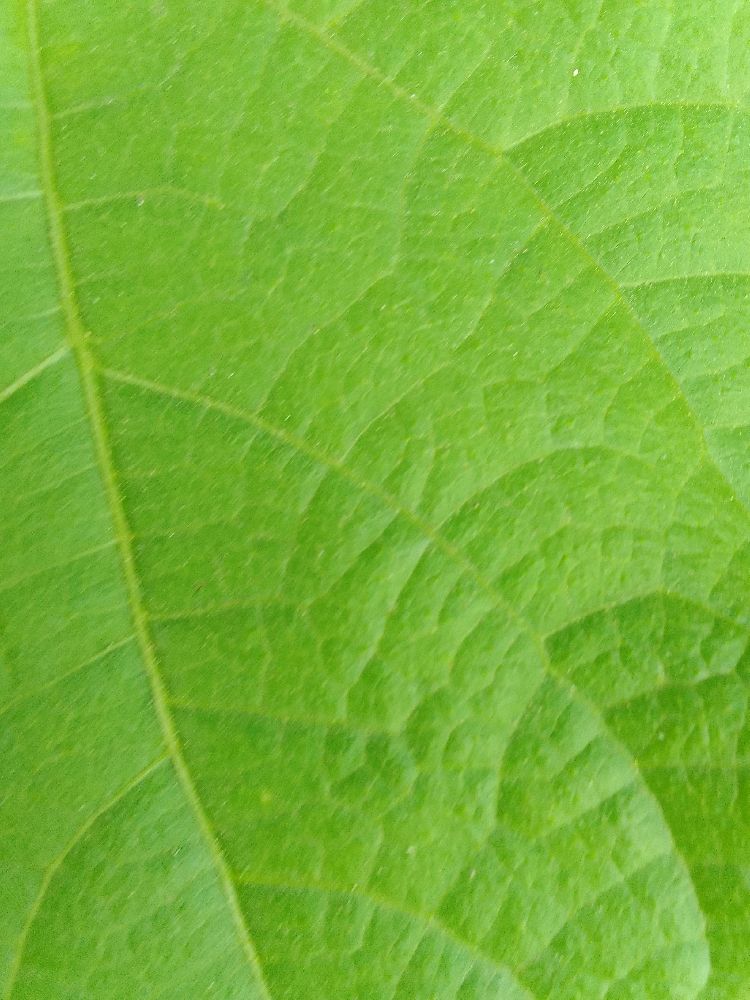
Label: healthy